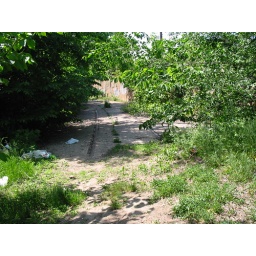
Remaining street car tracks in St. Paul from system that was torn-up in the 1950's